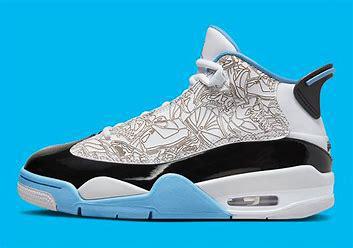
Brand: Jordan
Model: Dub Zero